Question: Please indicate a possible affordance area of the bicycle that can be used for sitting on
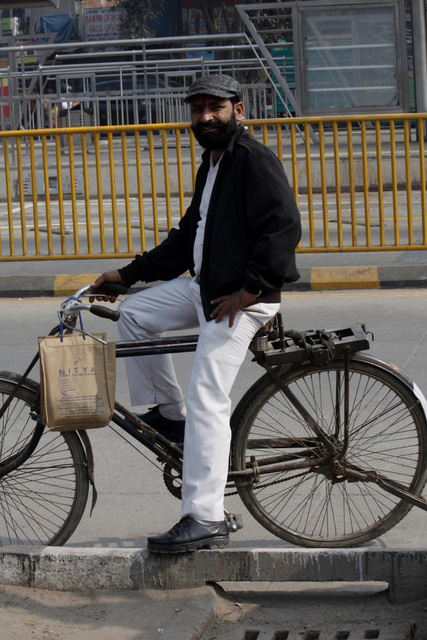
Answer: [235.207, 303.988, 275.405, 332.573]